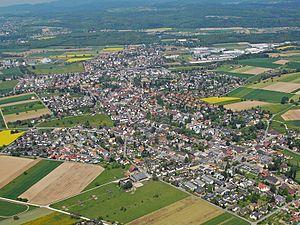
Möhlin est une ville et une commune suisse du canton d'Argovie, située dans le district de Rheinfelden.